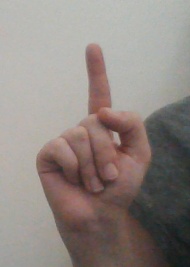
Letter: bb